Very Hard Choices

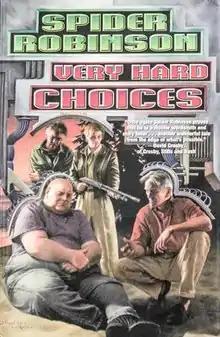
First jacket

Very Hard Choices is a science-fiction/suspense-mystery novel from Canadian science fiction author Spider Robinson, released in June 2008. The novel, set in British Columbia, is a sequel to "Very Bad Deaths" and continues the story of the reclusive telepath known as Smelly.